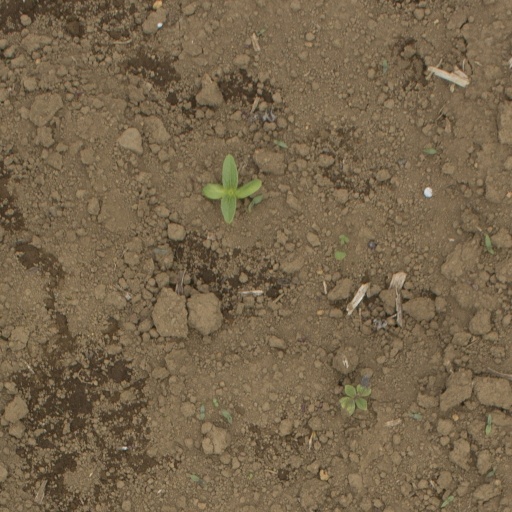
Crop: Jerusalem artichoke